Short Singapore

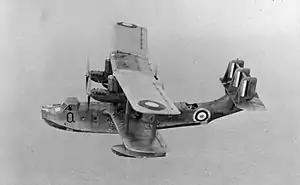
Singapore Mark III, K8565 'Q'. of No. 4 (Coastal) Operational Training Unit, April 1941

The Short Singapore was a British multi-engined biplane flying boat built after the First World War. The design was developed into two four-engined versions: the prototype Singapore II and production Singapore III. The latter became the Royal Air Force's main long-range maritime patrol flying boat of the 1930s and saw service against the Japanese with the Royal New Zealand Air Force during the Second World War.